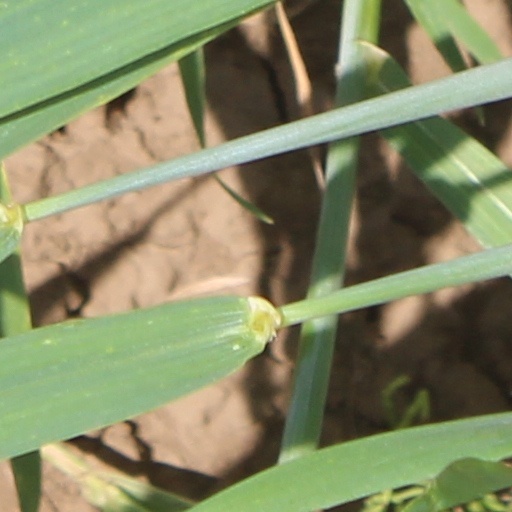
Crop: wheat